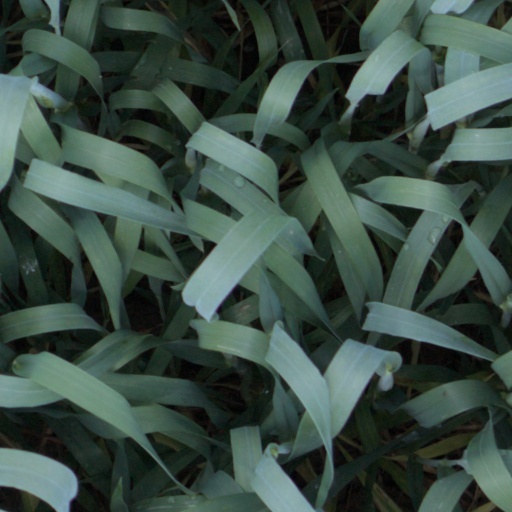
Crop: wheat